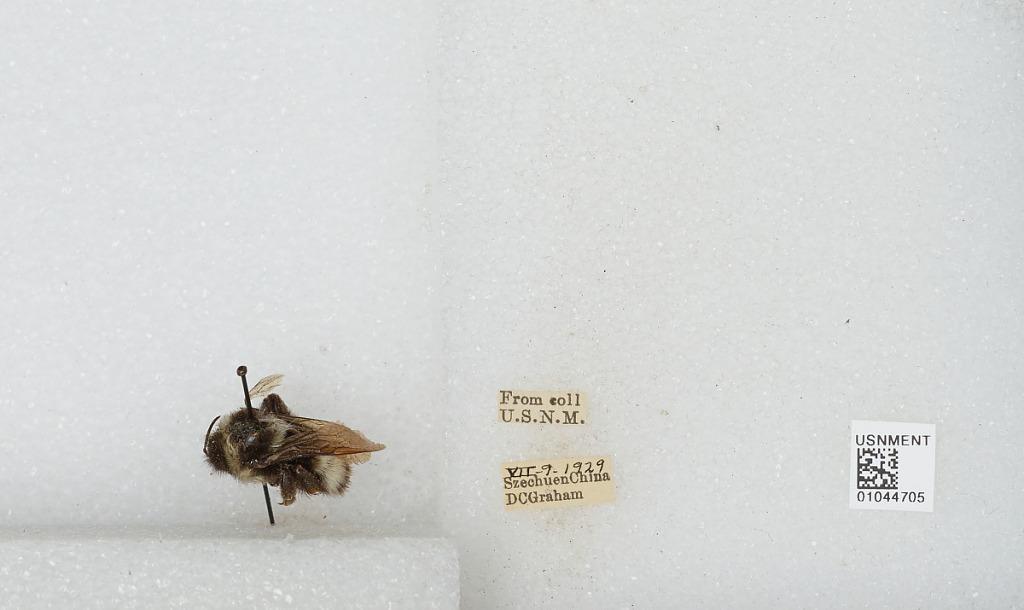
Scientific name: Bombus sp.
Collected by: D. Graham
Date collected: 1929-7-9
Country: China
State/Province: Sichuan
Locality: [Not stated]
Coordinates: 30.13, 102.93